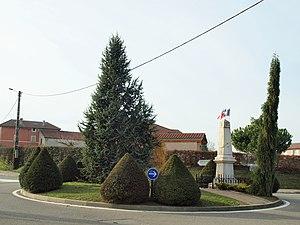
Maubec (Isère, France)
Maubec est une commune française située dans le département de l'Isère, en région Auvergne-Rhône-Alpes.